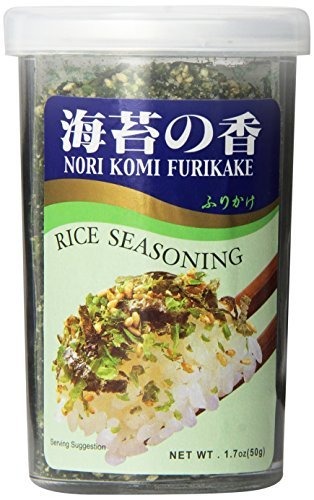
Item Name: JFC International, Seasoning Furikake, 1.7 oz-SET OF 3
Product Description: 1
Value: 3.0
Unit: Count

Price: 2.62